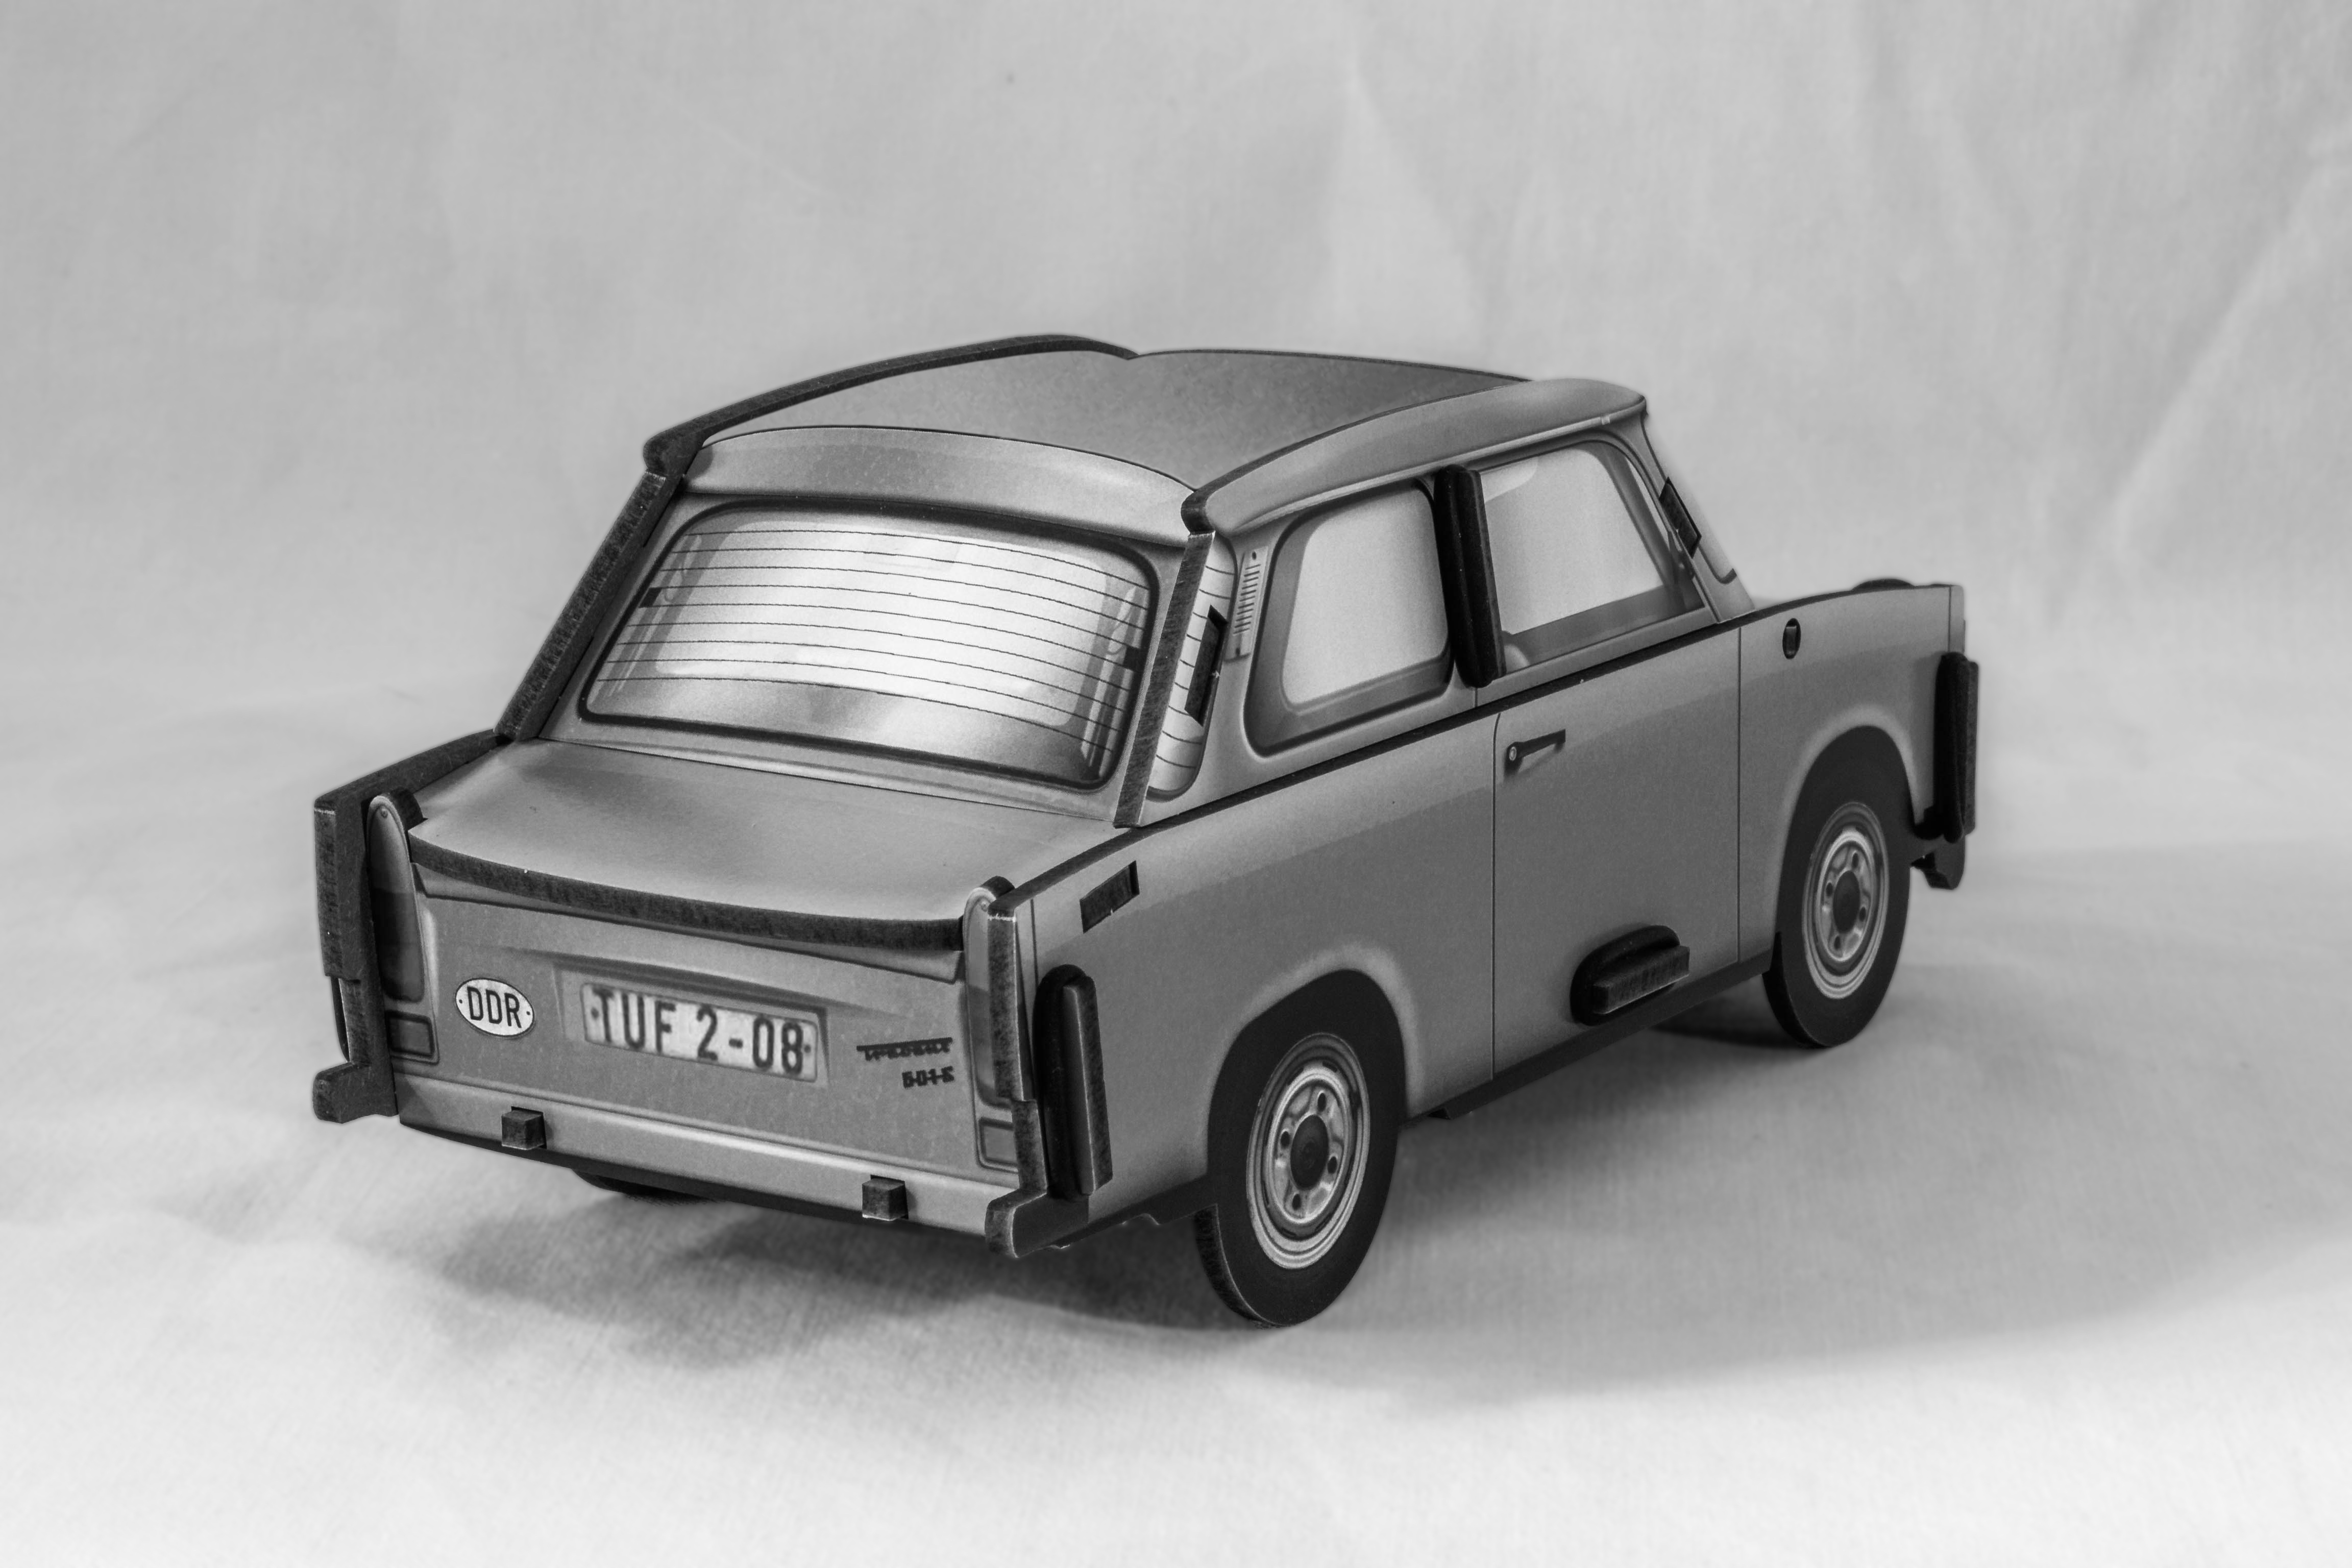
black and white, car, vehicle, auto, close, satellite, mini cooper, background, sedan, wallpaper, cardboard, ddr, trabi, small car, model car, east germany, sport utility vehicle, land vehicle, trabant 601, automobile make, automotive exterior, compact car, family car, subcompact car, klassiger